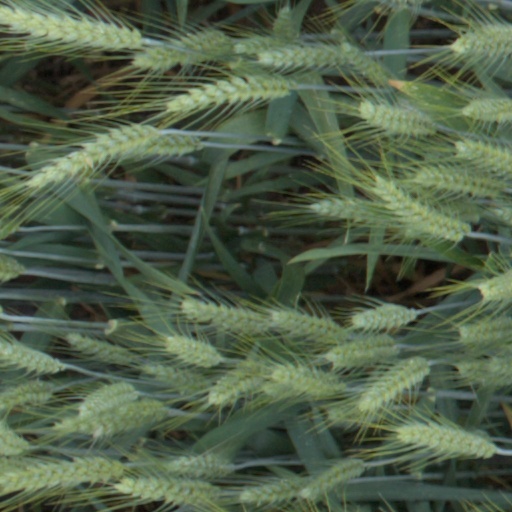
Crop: wheat